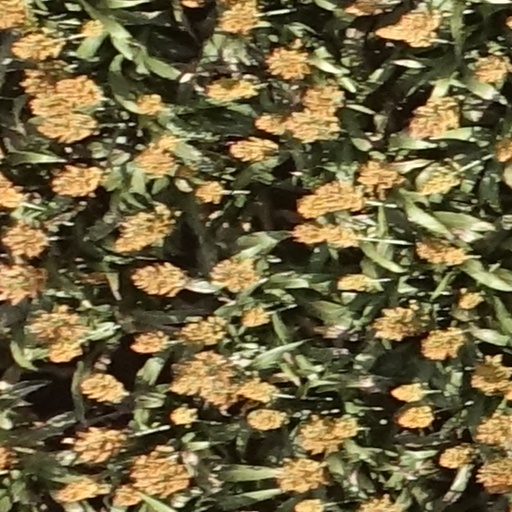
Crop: sorghum